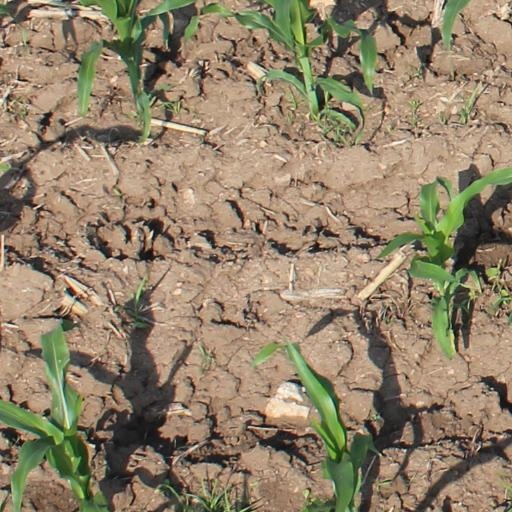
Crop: maize; corn